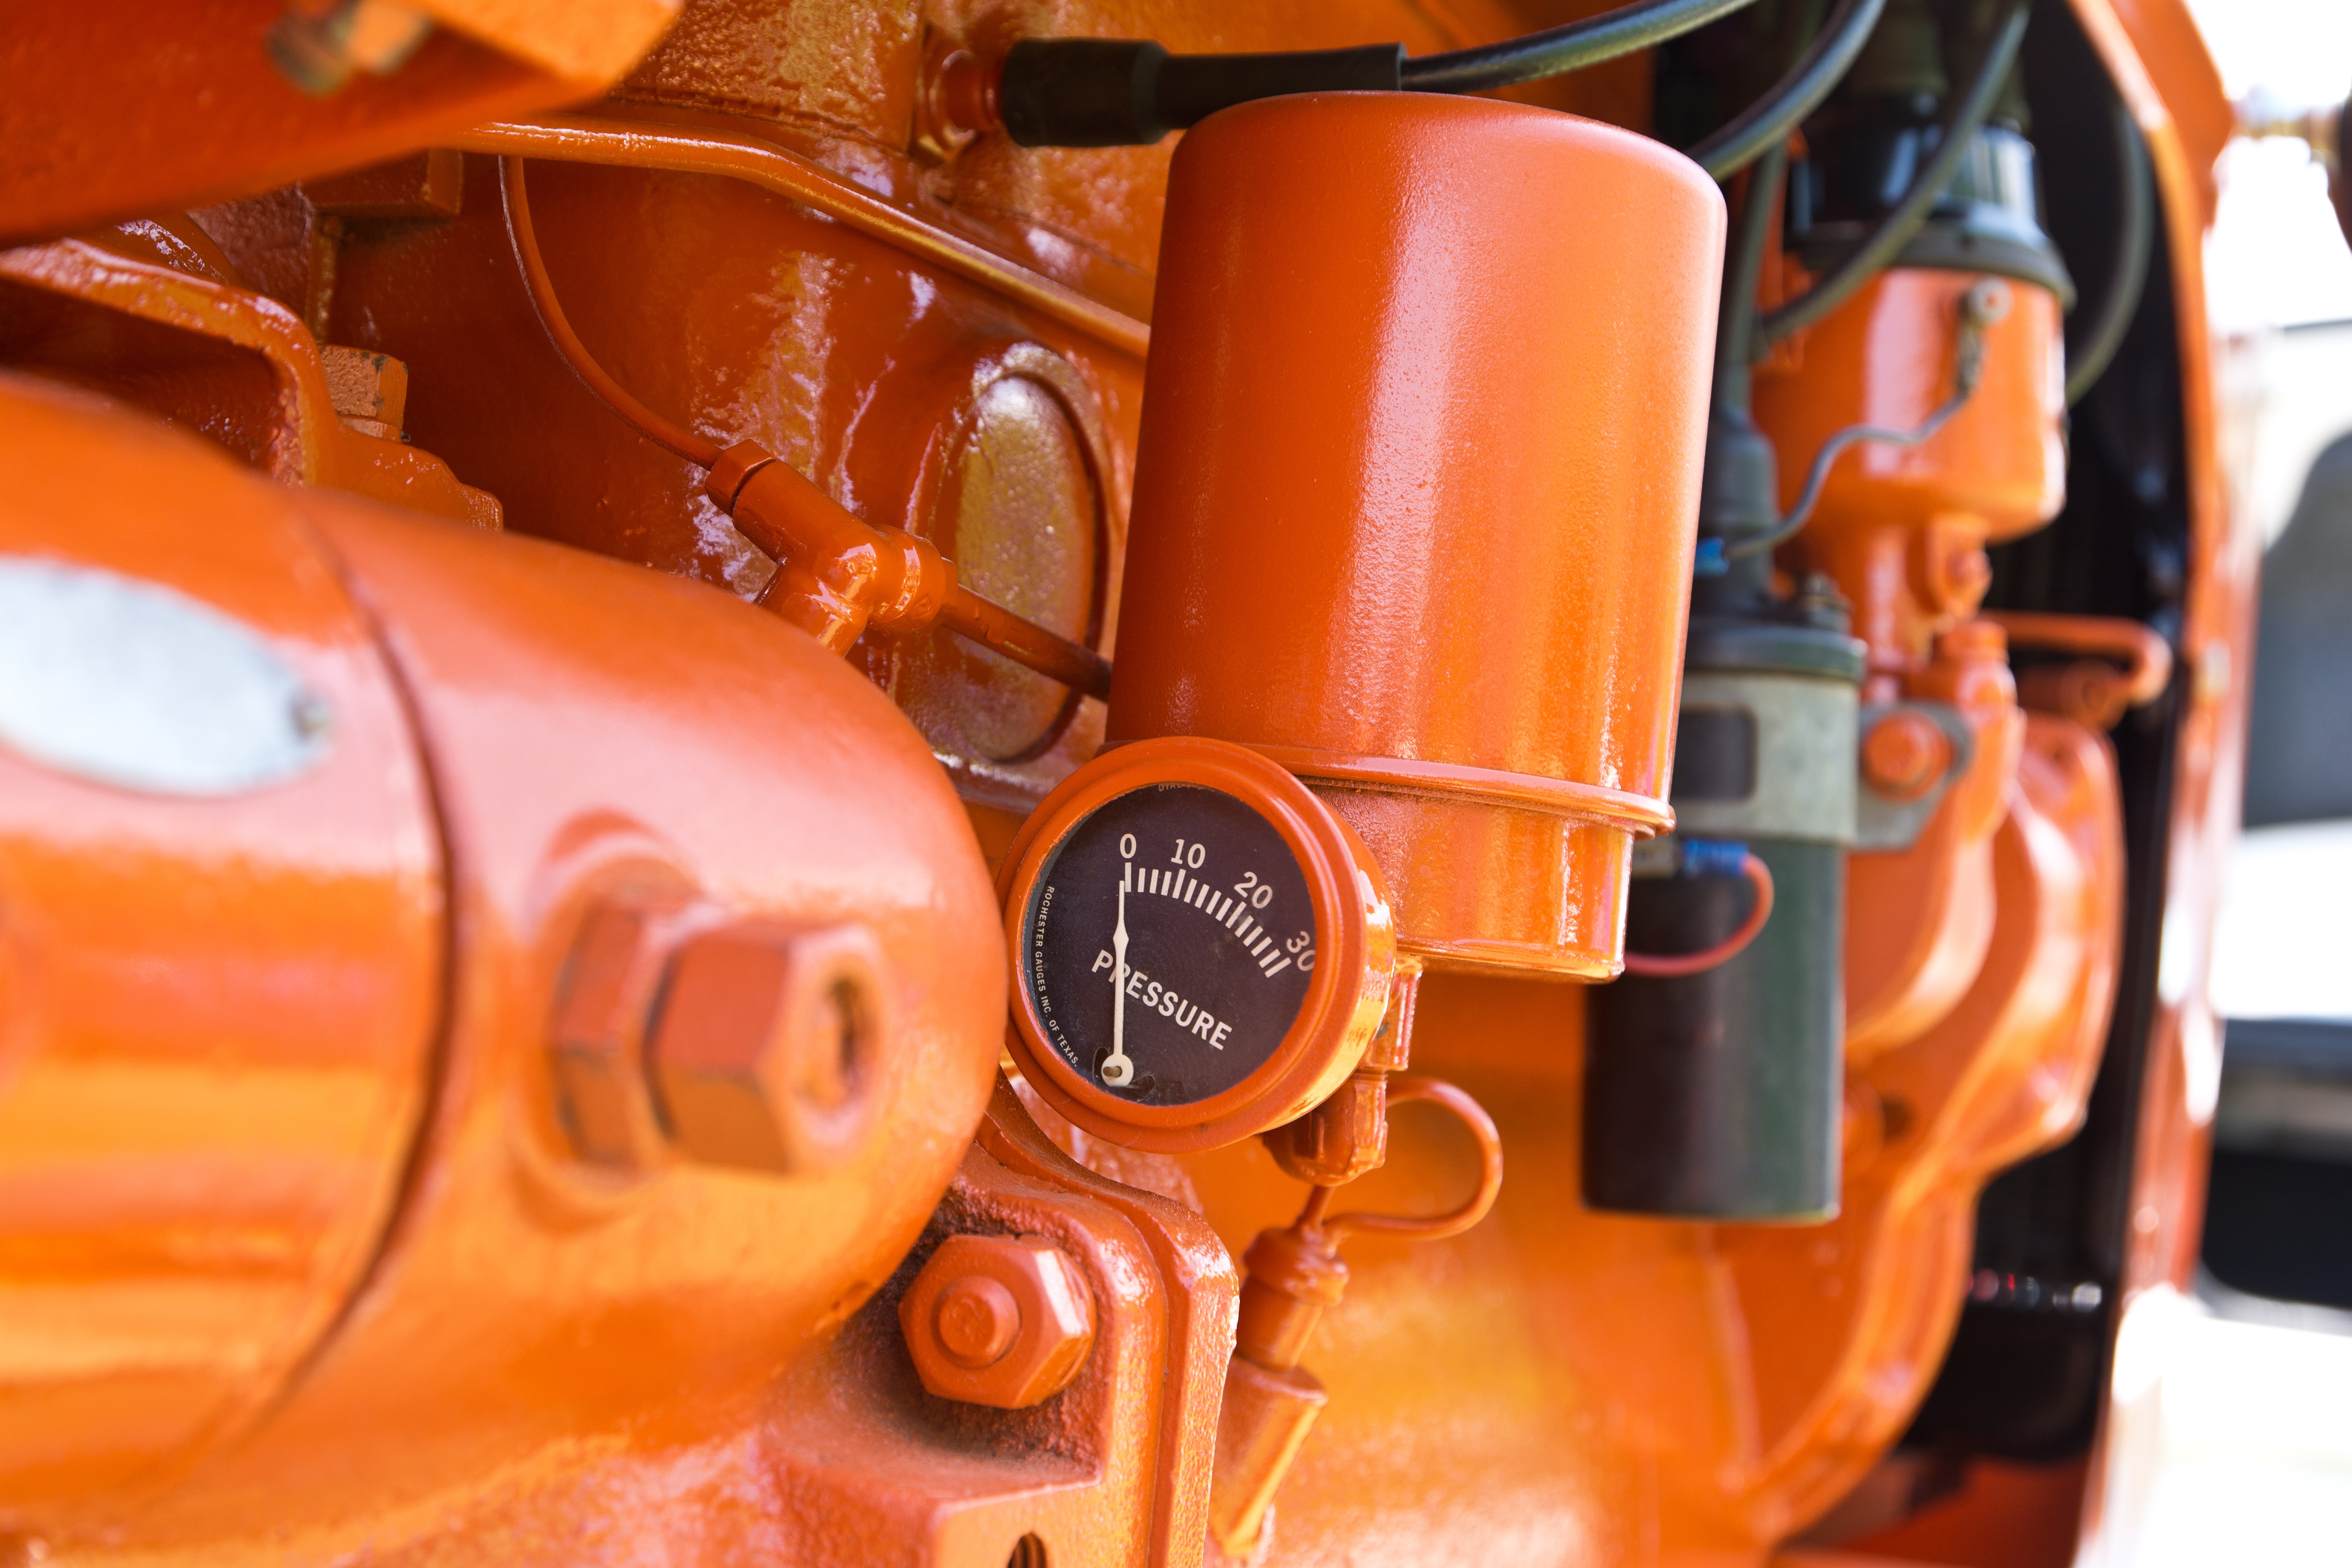
tractor, farm, rural, orange, farming, harvest, vehicle, crop, machine, gauge, agriculture, farmland, farmer, engine, allis, automotive engine part